One Ring Zero

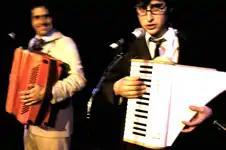
One Ring Zero Joshua Camp and Michael Hearst

One Ring Zero is a modern music group led by Joshua Camp and Michael Hearst that melds many genres and sounds to create a unique type of music.